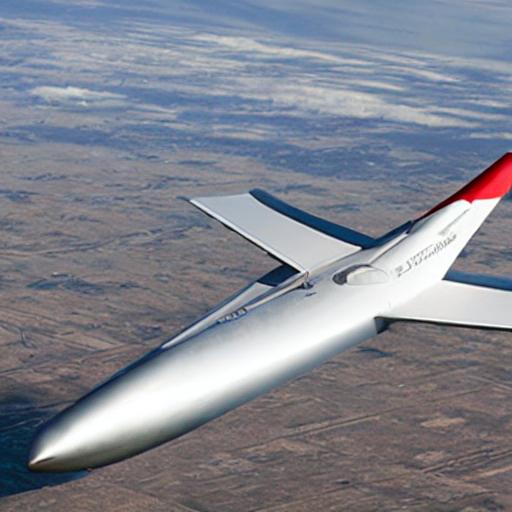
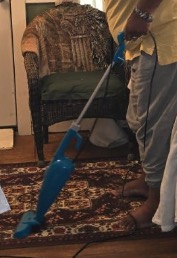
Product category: items_vacuum
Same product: no